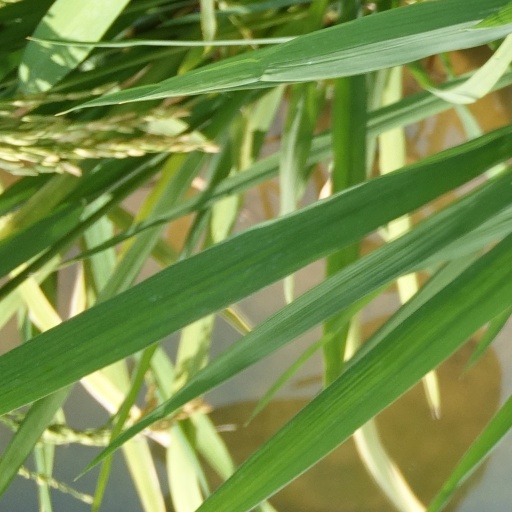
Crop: rice